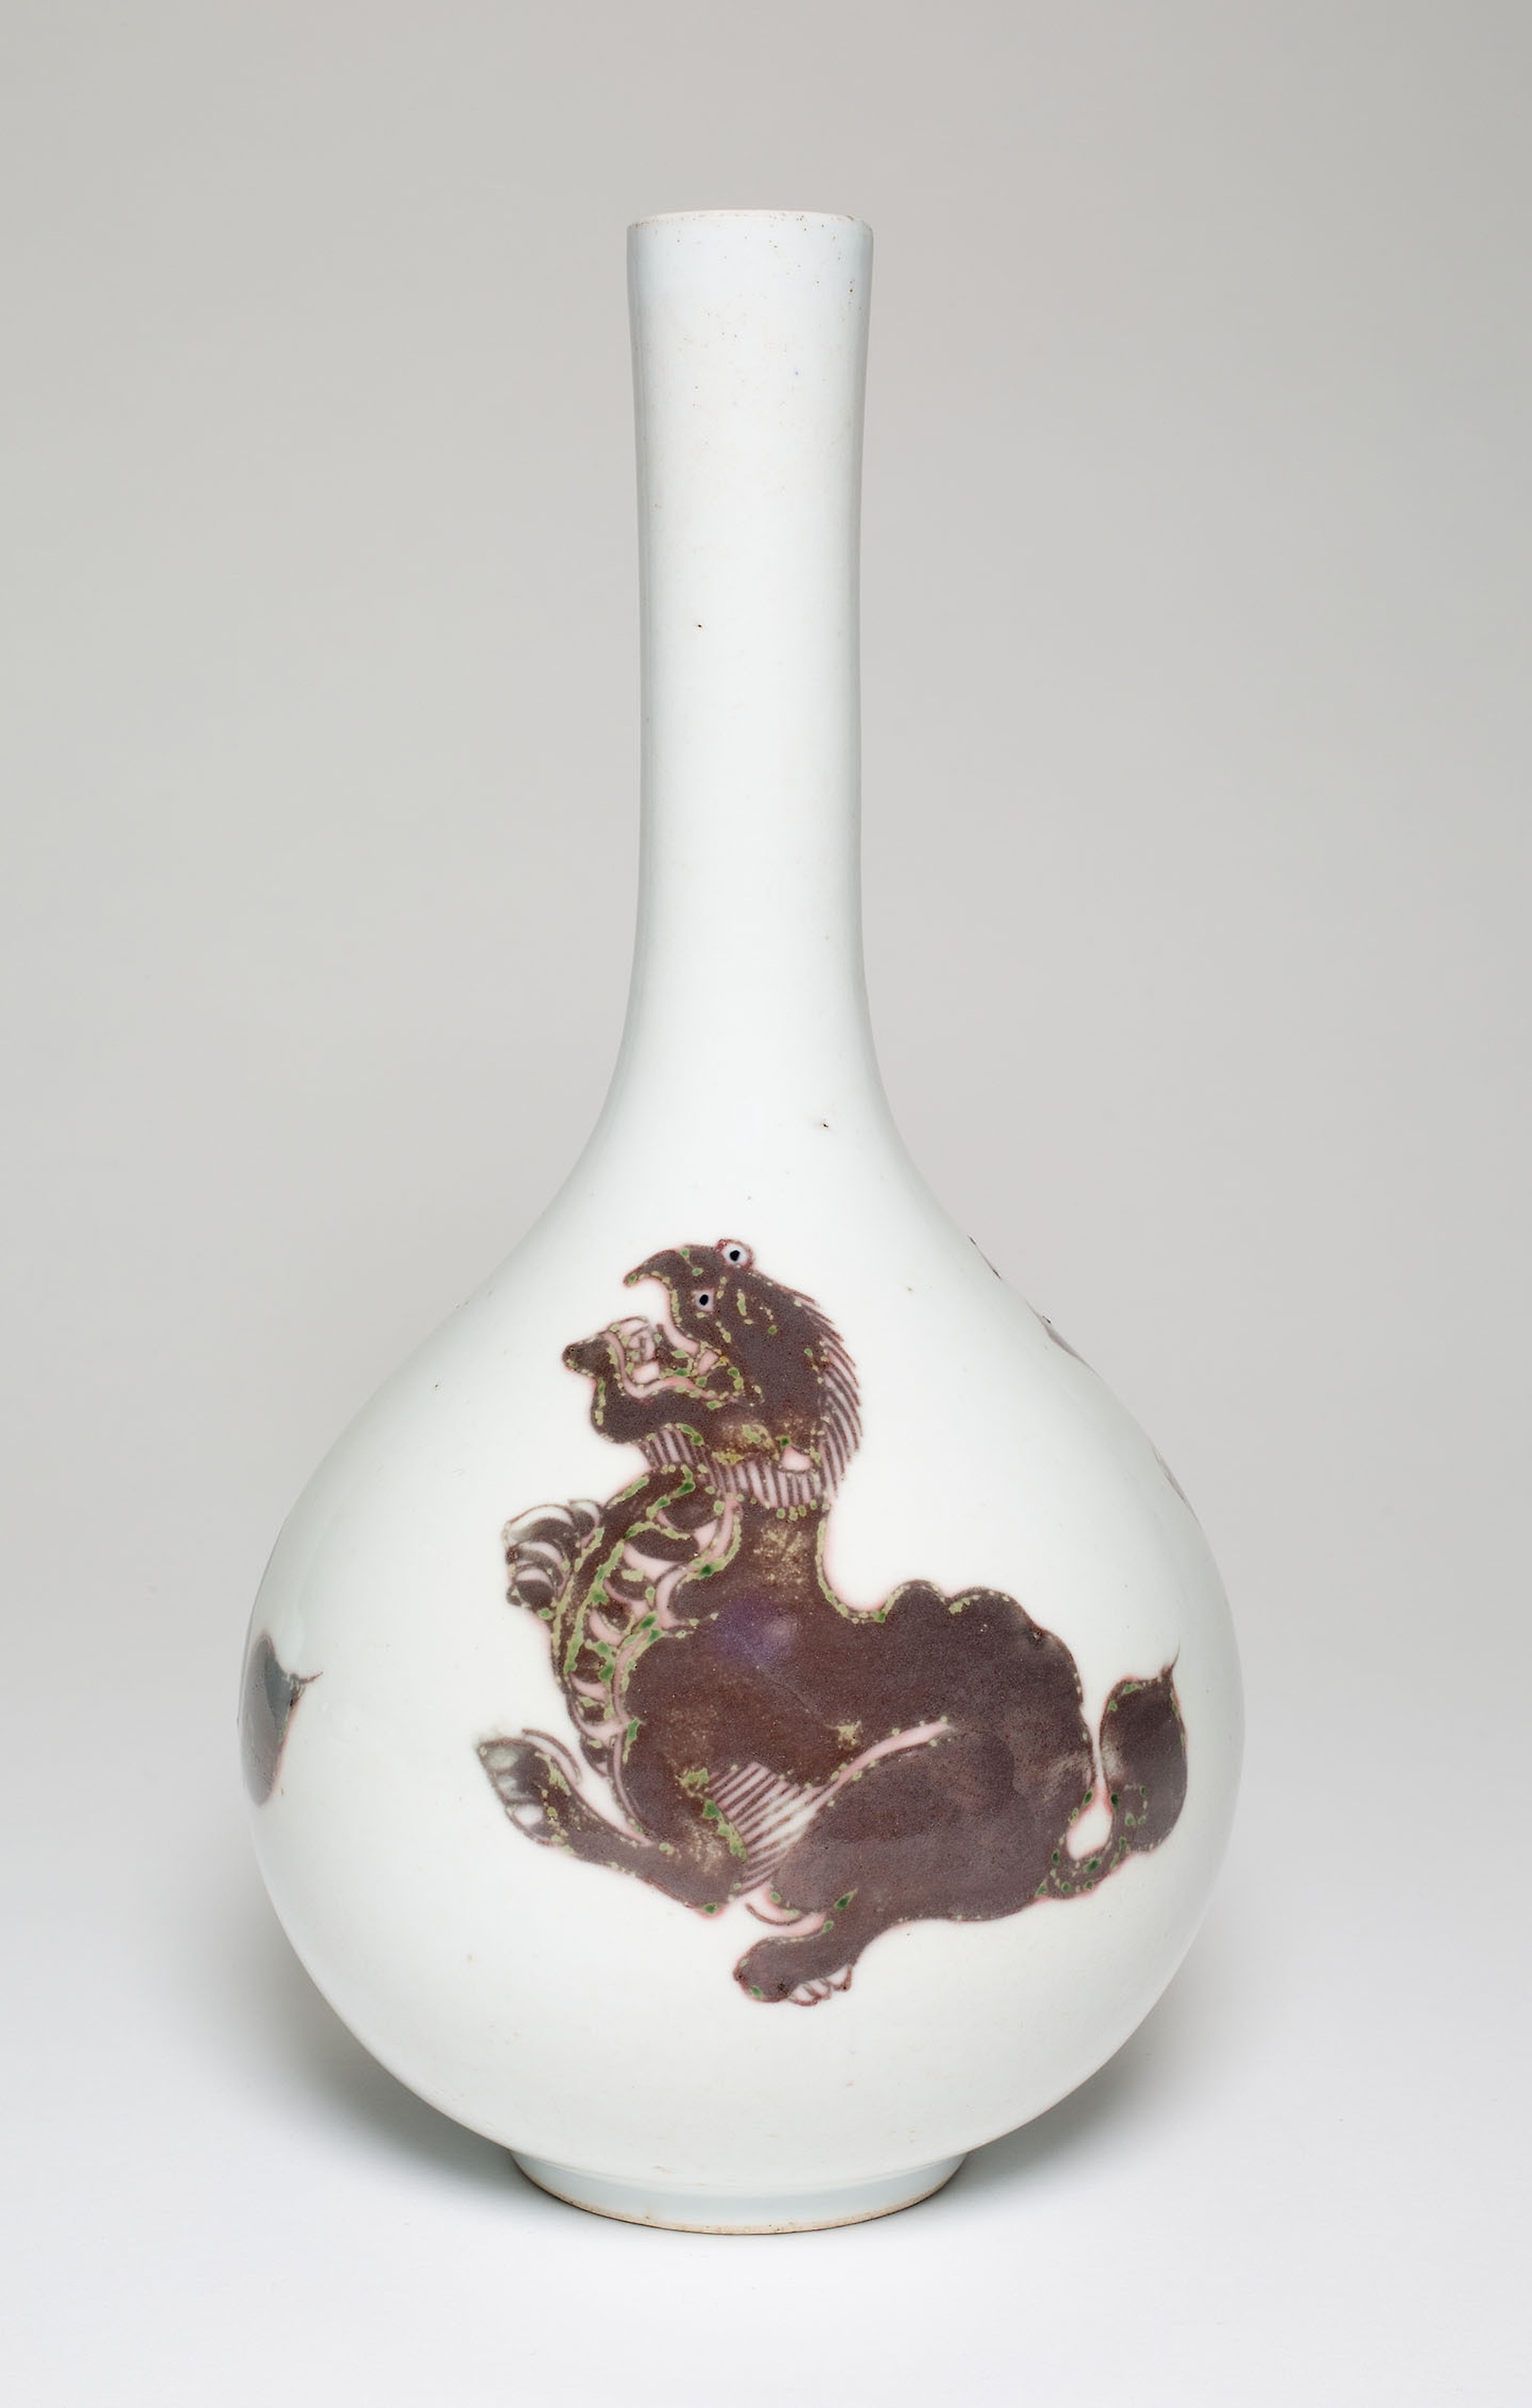
vase, artifact, ceramic, porcelain, glass, earthenware, pottery